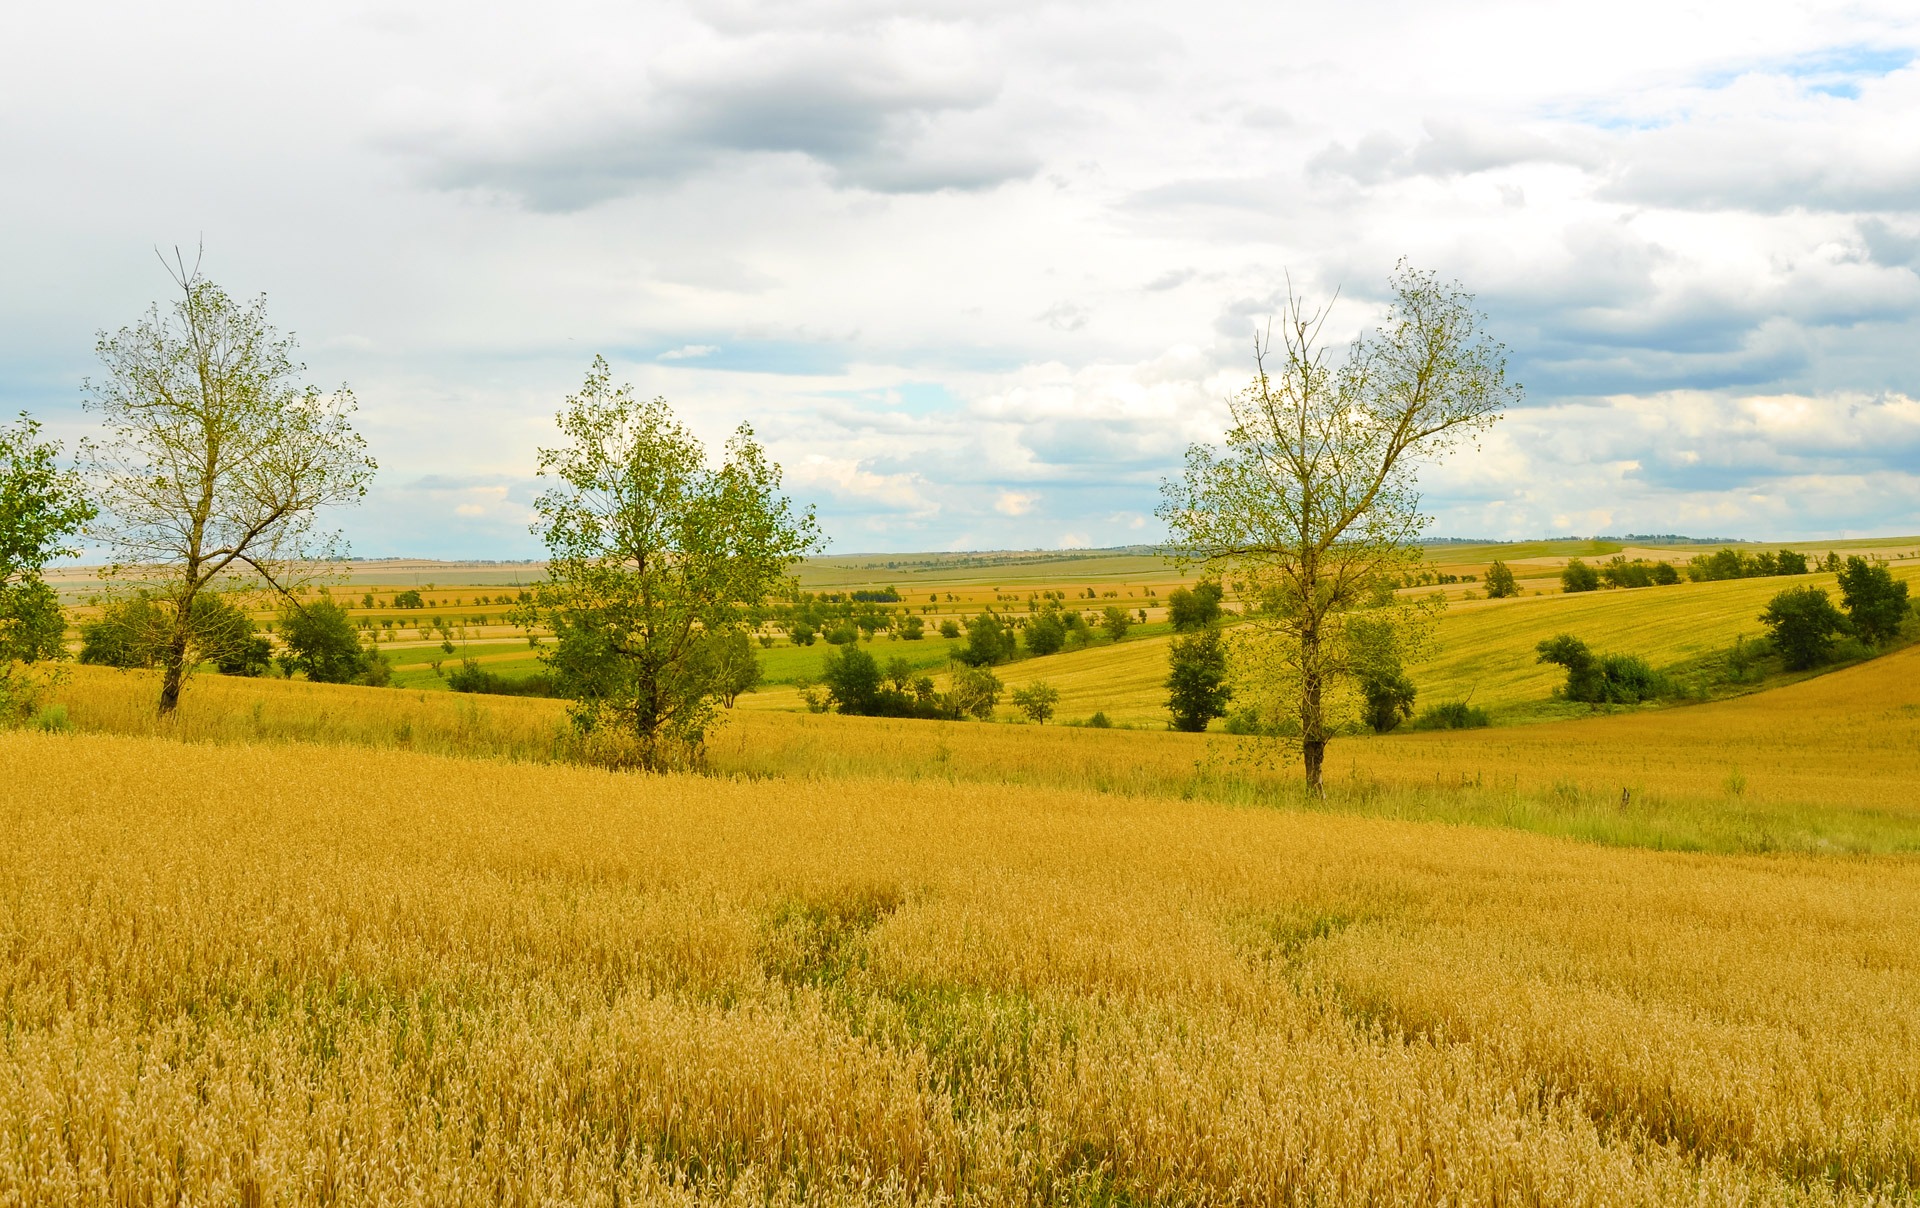
landscape, tree, nature, grass, plant, field, farm, meadow, wheat, prairie, food, harvest, produce, crop, pasture, agriculture, savanna, plain, rapeseed, grassland, canola, ecosystem, brassica, steppe, rural area, flowering plant, grass family, land plant, mustard plant